United States Naval Academy Museum

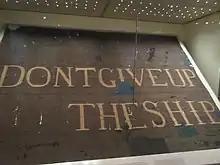
The original flag flown by Oliver Hazard Perry during the Great Lakes naval battles of the War of 1812 is one of the most prominent items in the museum's collections.

The collection reflects much of American naval history and partly the naval forces of other countries. That includes thousands of two- and three-dimensional objects such as flags, uniforms, weapons, medals, books, instruments and photographs as well as art. Major collections are "The Rogers Ship Model Collection", the "Naval Academy Art Collection" (including c. 1,200 paintings), the "Malcolm Storer Naval Medals Collection" (including ancient coins) and "The Beverley R. Robinson Collection" (prints of naval history).